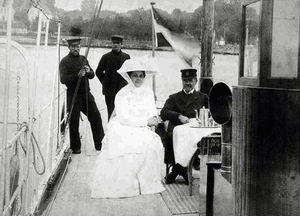
Alexander Kircher avec sa femme sur son yacht à vapeur ""Romana"", dans le fond, deux membres de l'équipage pour le pont et le moteur